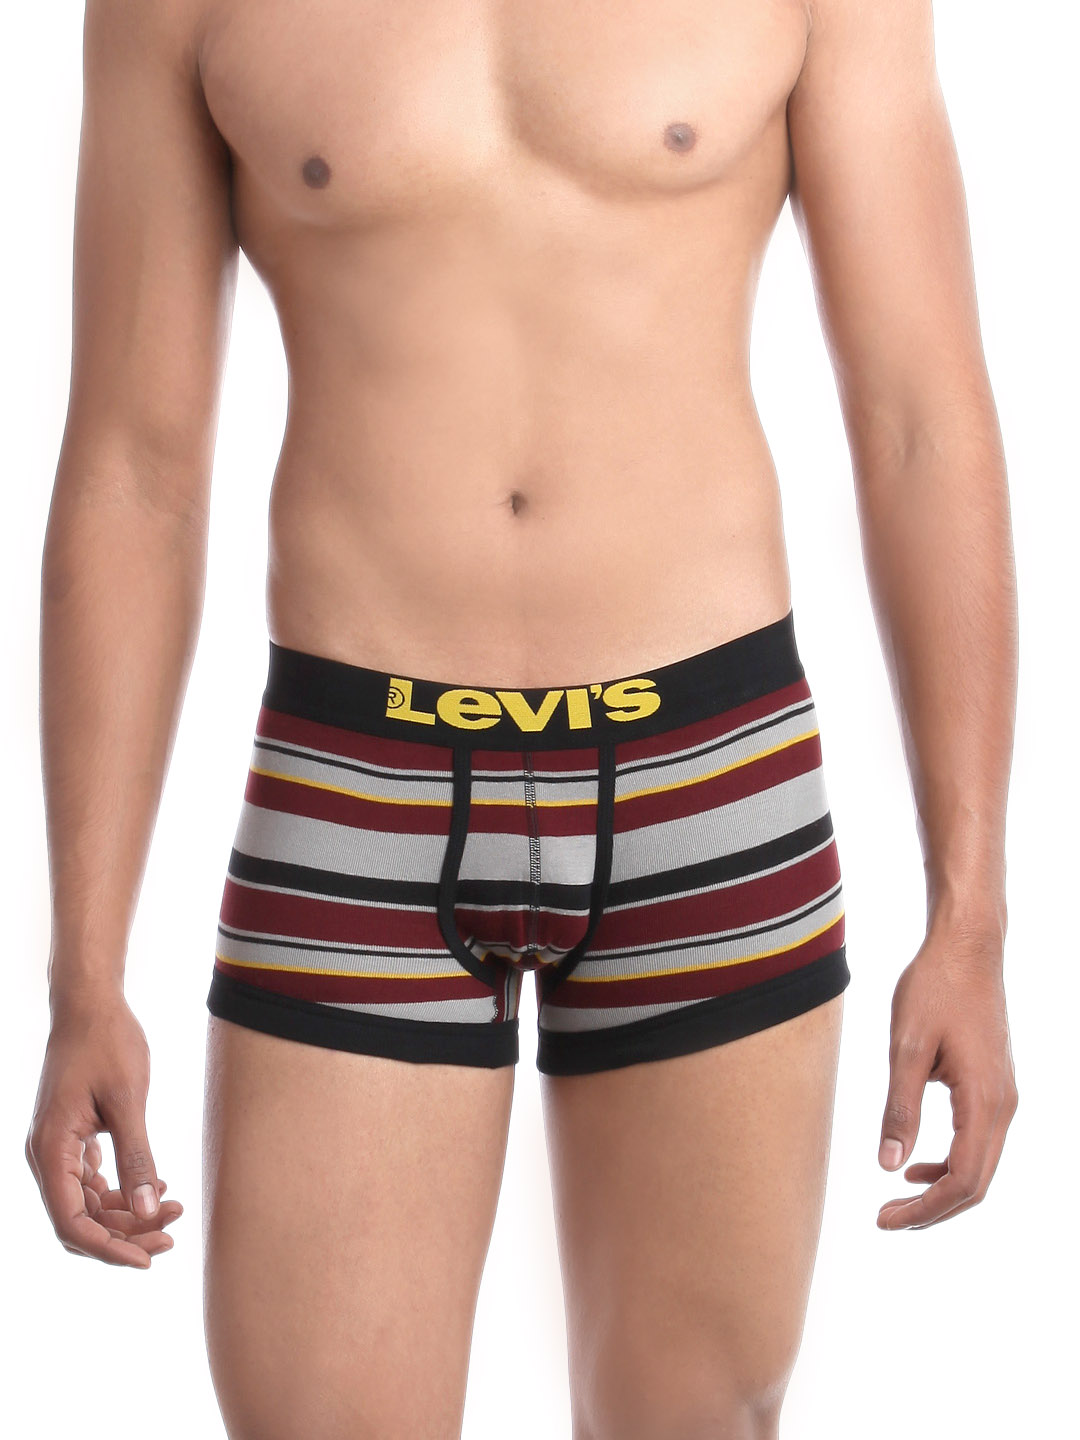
Levis Men Jazz Stripes Maroon Trunks
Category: Apparel / Innerwear / Trunk
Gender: Men
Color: Maroon
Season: Summer 2016
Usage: Casual